Andrew Copson

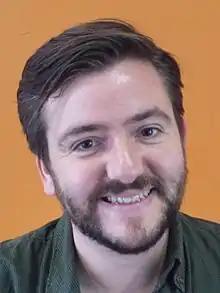
Copson in 2015

Andrew James William Copson (born 19 November 1980) is a British humanist leader and writer. He is the Chief Executive of Humanists UK and the President of Humanists International. He has worked for a number of civil and human rights organisations throughout his career in his capacity as executive committee member, director or trustee and has represented Humanist organisations before the House of Commons, the Organization for Security and Co-operation in Europe and the United Nations. As a prominent spokesperson for the Humanist movement in the United Kingdom he is a frequent contributor to newspaper articles, news items, television and radio programmes and regularly speaks to Humanist and secular groups throughout Britain. Copson has contributed to several books on secularism and humanism and is the author of "Secularism: Politics, Religion, and Freedom". He was appointed an Officer of the Order of the British Empire (OBE) in the 2025 Birthday Honours for services to the Non-Religious Community.